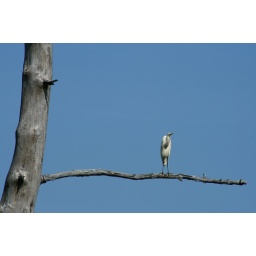
this morning when i took chewwie outside, i saw this white egret hanging out in a dead tree across the street.